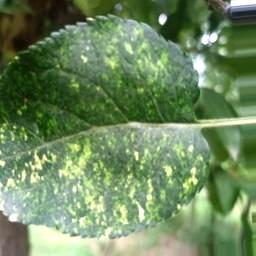
Label: Apple_Mosaic